Michael Fanone

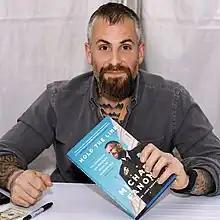
Fanone in 2022

Michael Fanone (born September 3, 1980) is an American law enforcement analyst, author, and retired policeman. He worked for the Metropolitan Police Department of the District of Columbia from 2001 until his retirement in 2021. Fanone was present at the U.S. Capitol during the January 2021 attack, and testified with his colleagues in front of the House Select Committee investigating the attack in 2021.